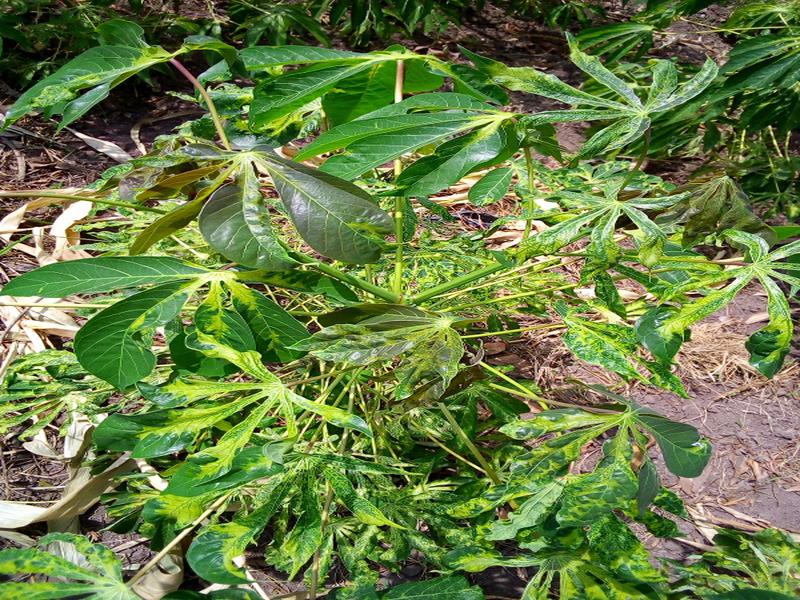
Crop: cassava
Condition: mosaic_disease